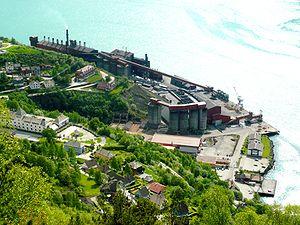
Eramet est une entreprise minière et métallurgique française présente sur cinq continents et dans 20 pays avec un effectif de 12 590 salariés répartis sur 47 sites. Eramet est un des principaux producteurs mondiaux de :